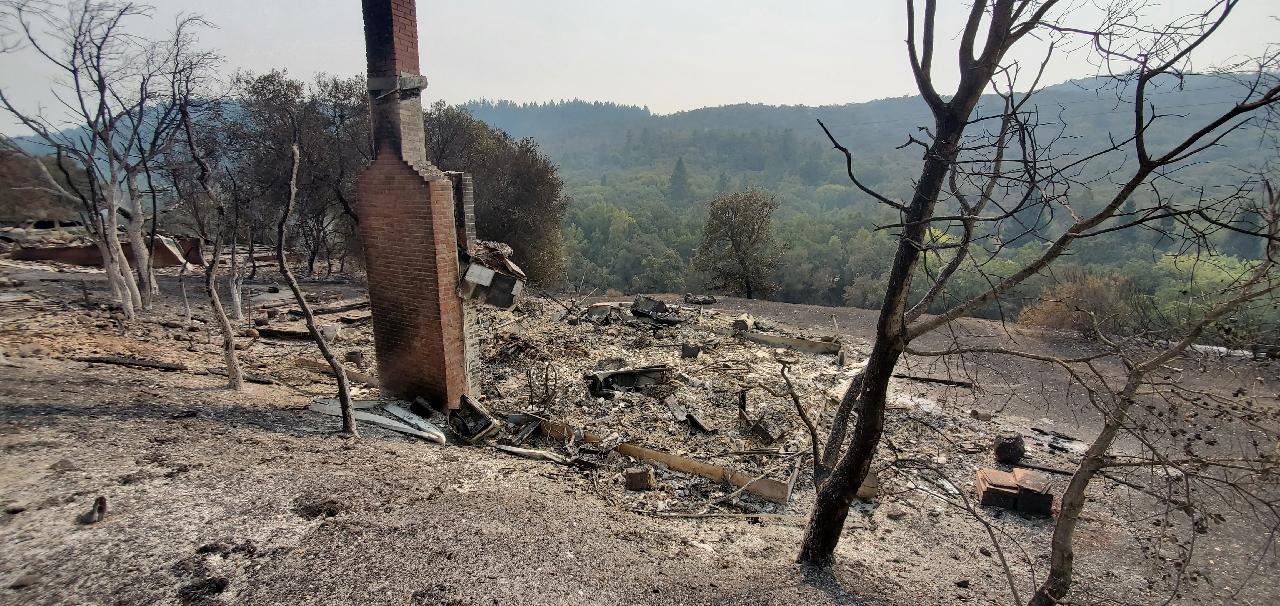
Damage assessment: destroyed